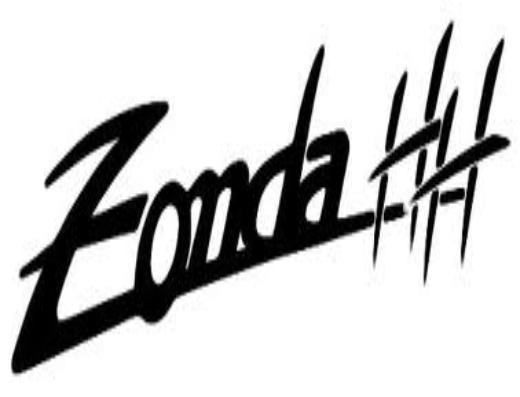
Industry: Leisure